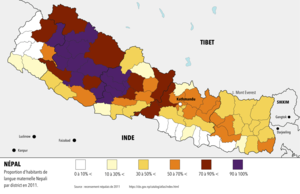
Népal
Le Népal, en forme longue la république démocratique fédérale du Népal, en népalais Nepāl, नेपाल et Sanghiya Loktantrik Ganatantratmak Nepāl, संघीय लोकतान्त्रिक गणतन्त्रात्मक नेपाल, est un pays enclavé de l'Himalaya, bordé par la Chine au nord-nord-est, par l'Inde au sud-sud-ouest, à l'ouest-nord-ouest et à l'est-sud-est.